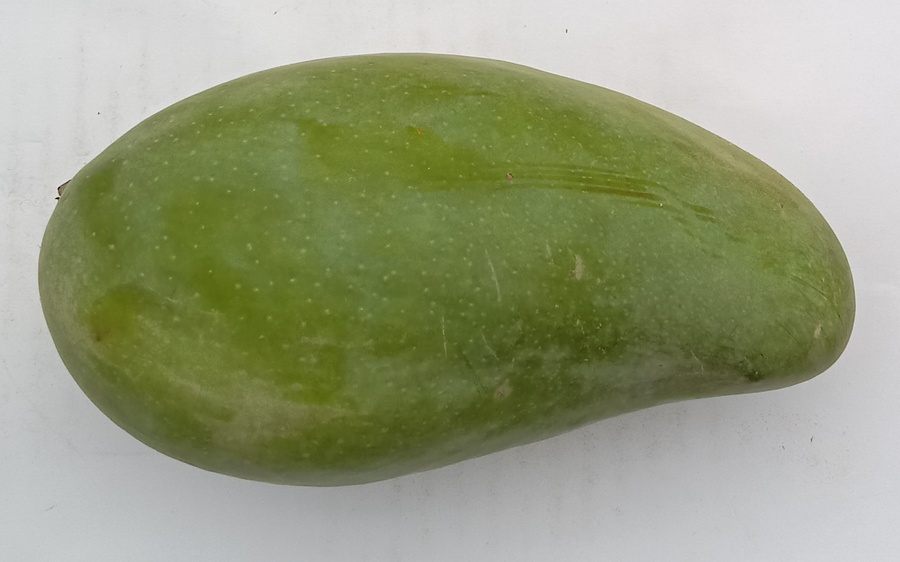
Mango variety: Sindhri